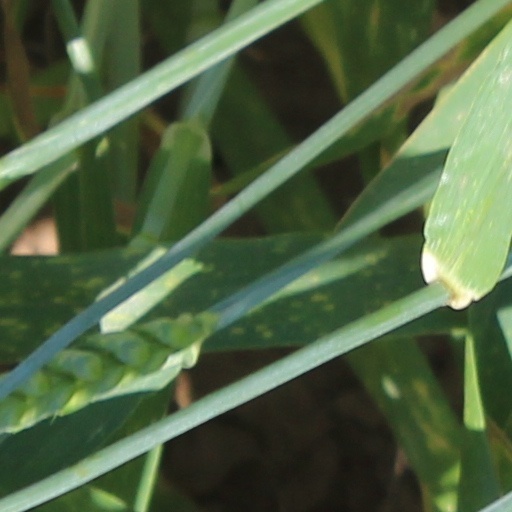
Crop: wheat